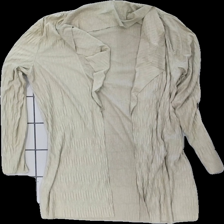
View: front
Type: Cardigan
Category: Ladies
Brand: Signature
Colors: Beige
Material: 100% polyester
Cut: Regular
Size: M
Season: All
Damage location: bottom left
Price range: <50
Recommended usage: Reuse
Description: beige kofta